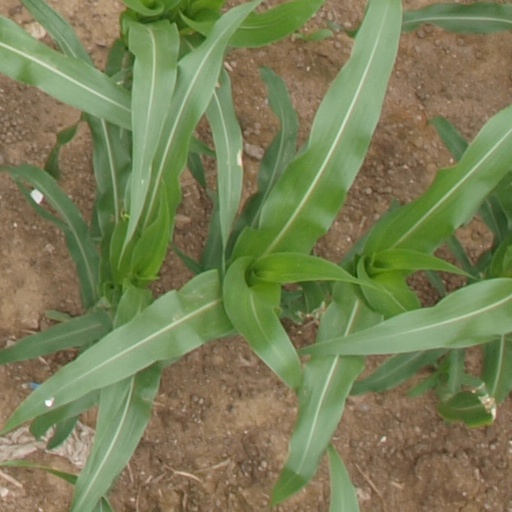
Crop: maize; corn